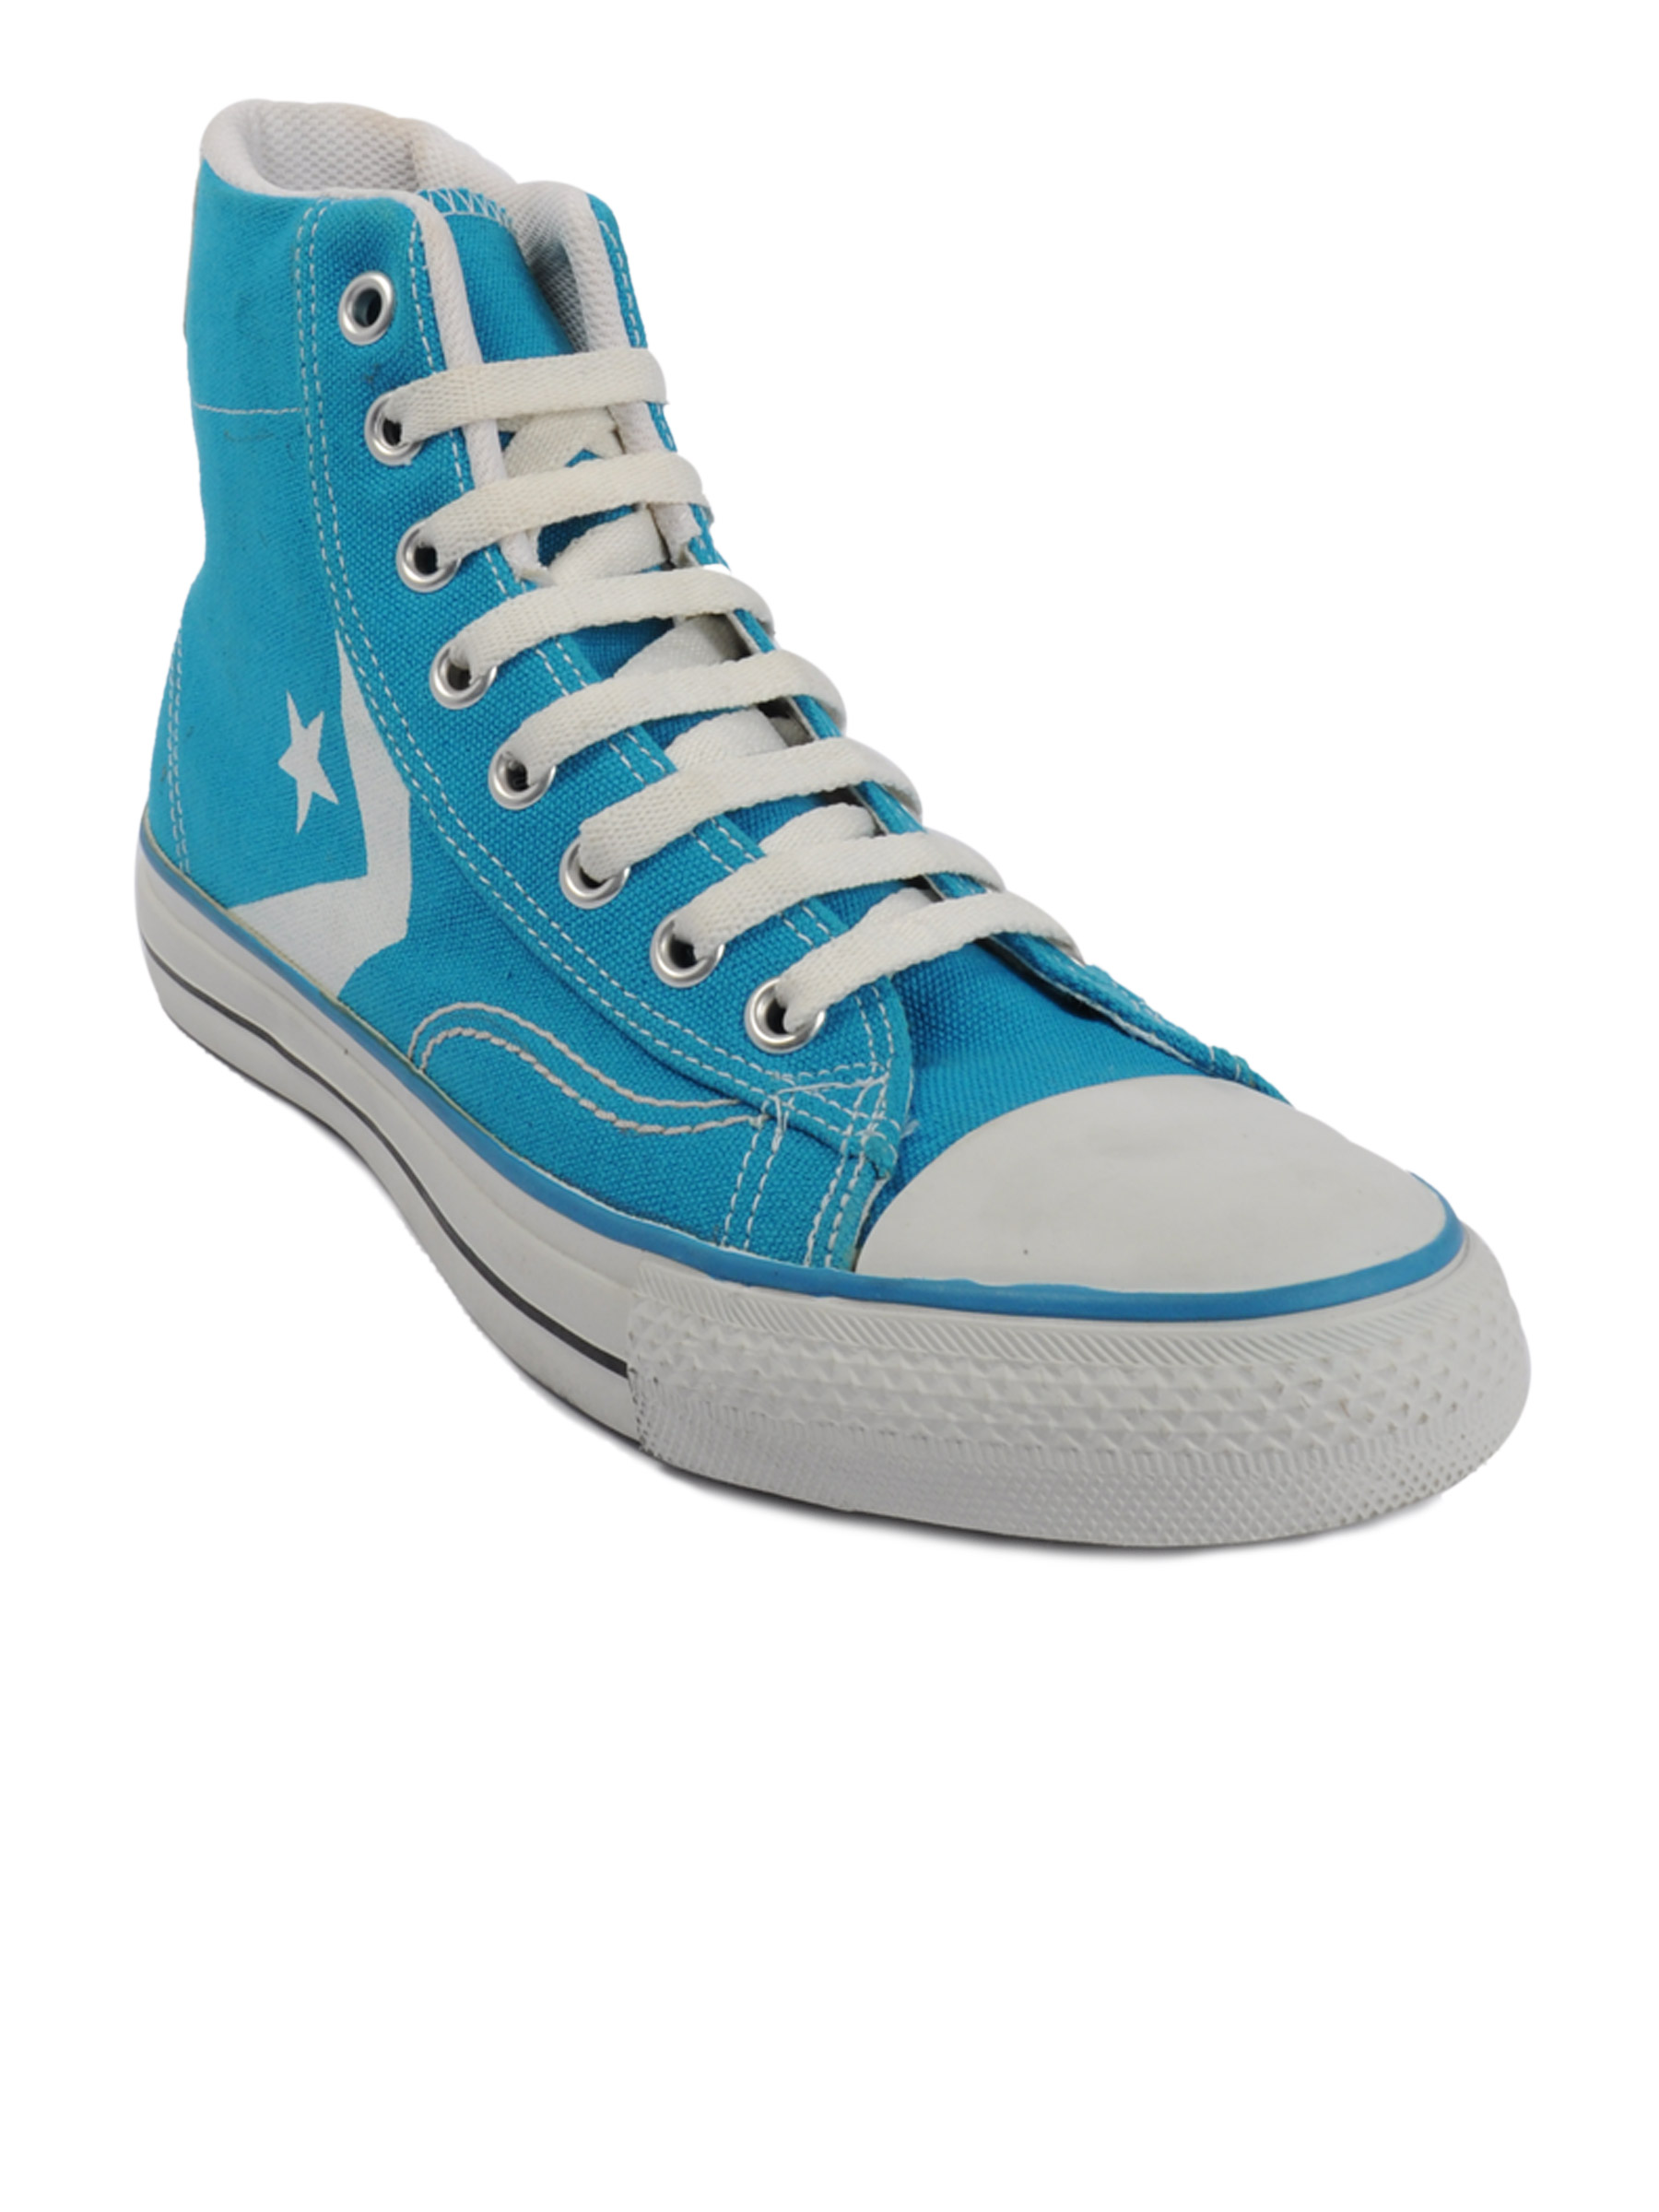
Converse Unisex Ct As Star Chevron Hi Blue Casual Shoes
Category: Footwear / Shoes / Casual Shoes
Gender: Unisex
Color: Blue
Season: Fall 2011
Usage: Casual